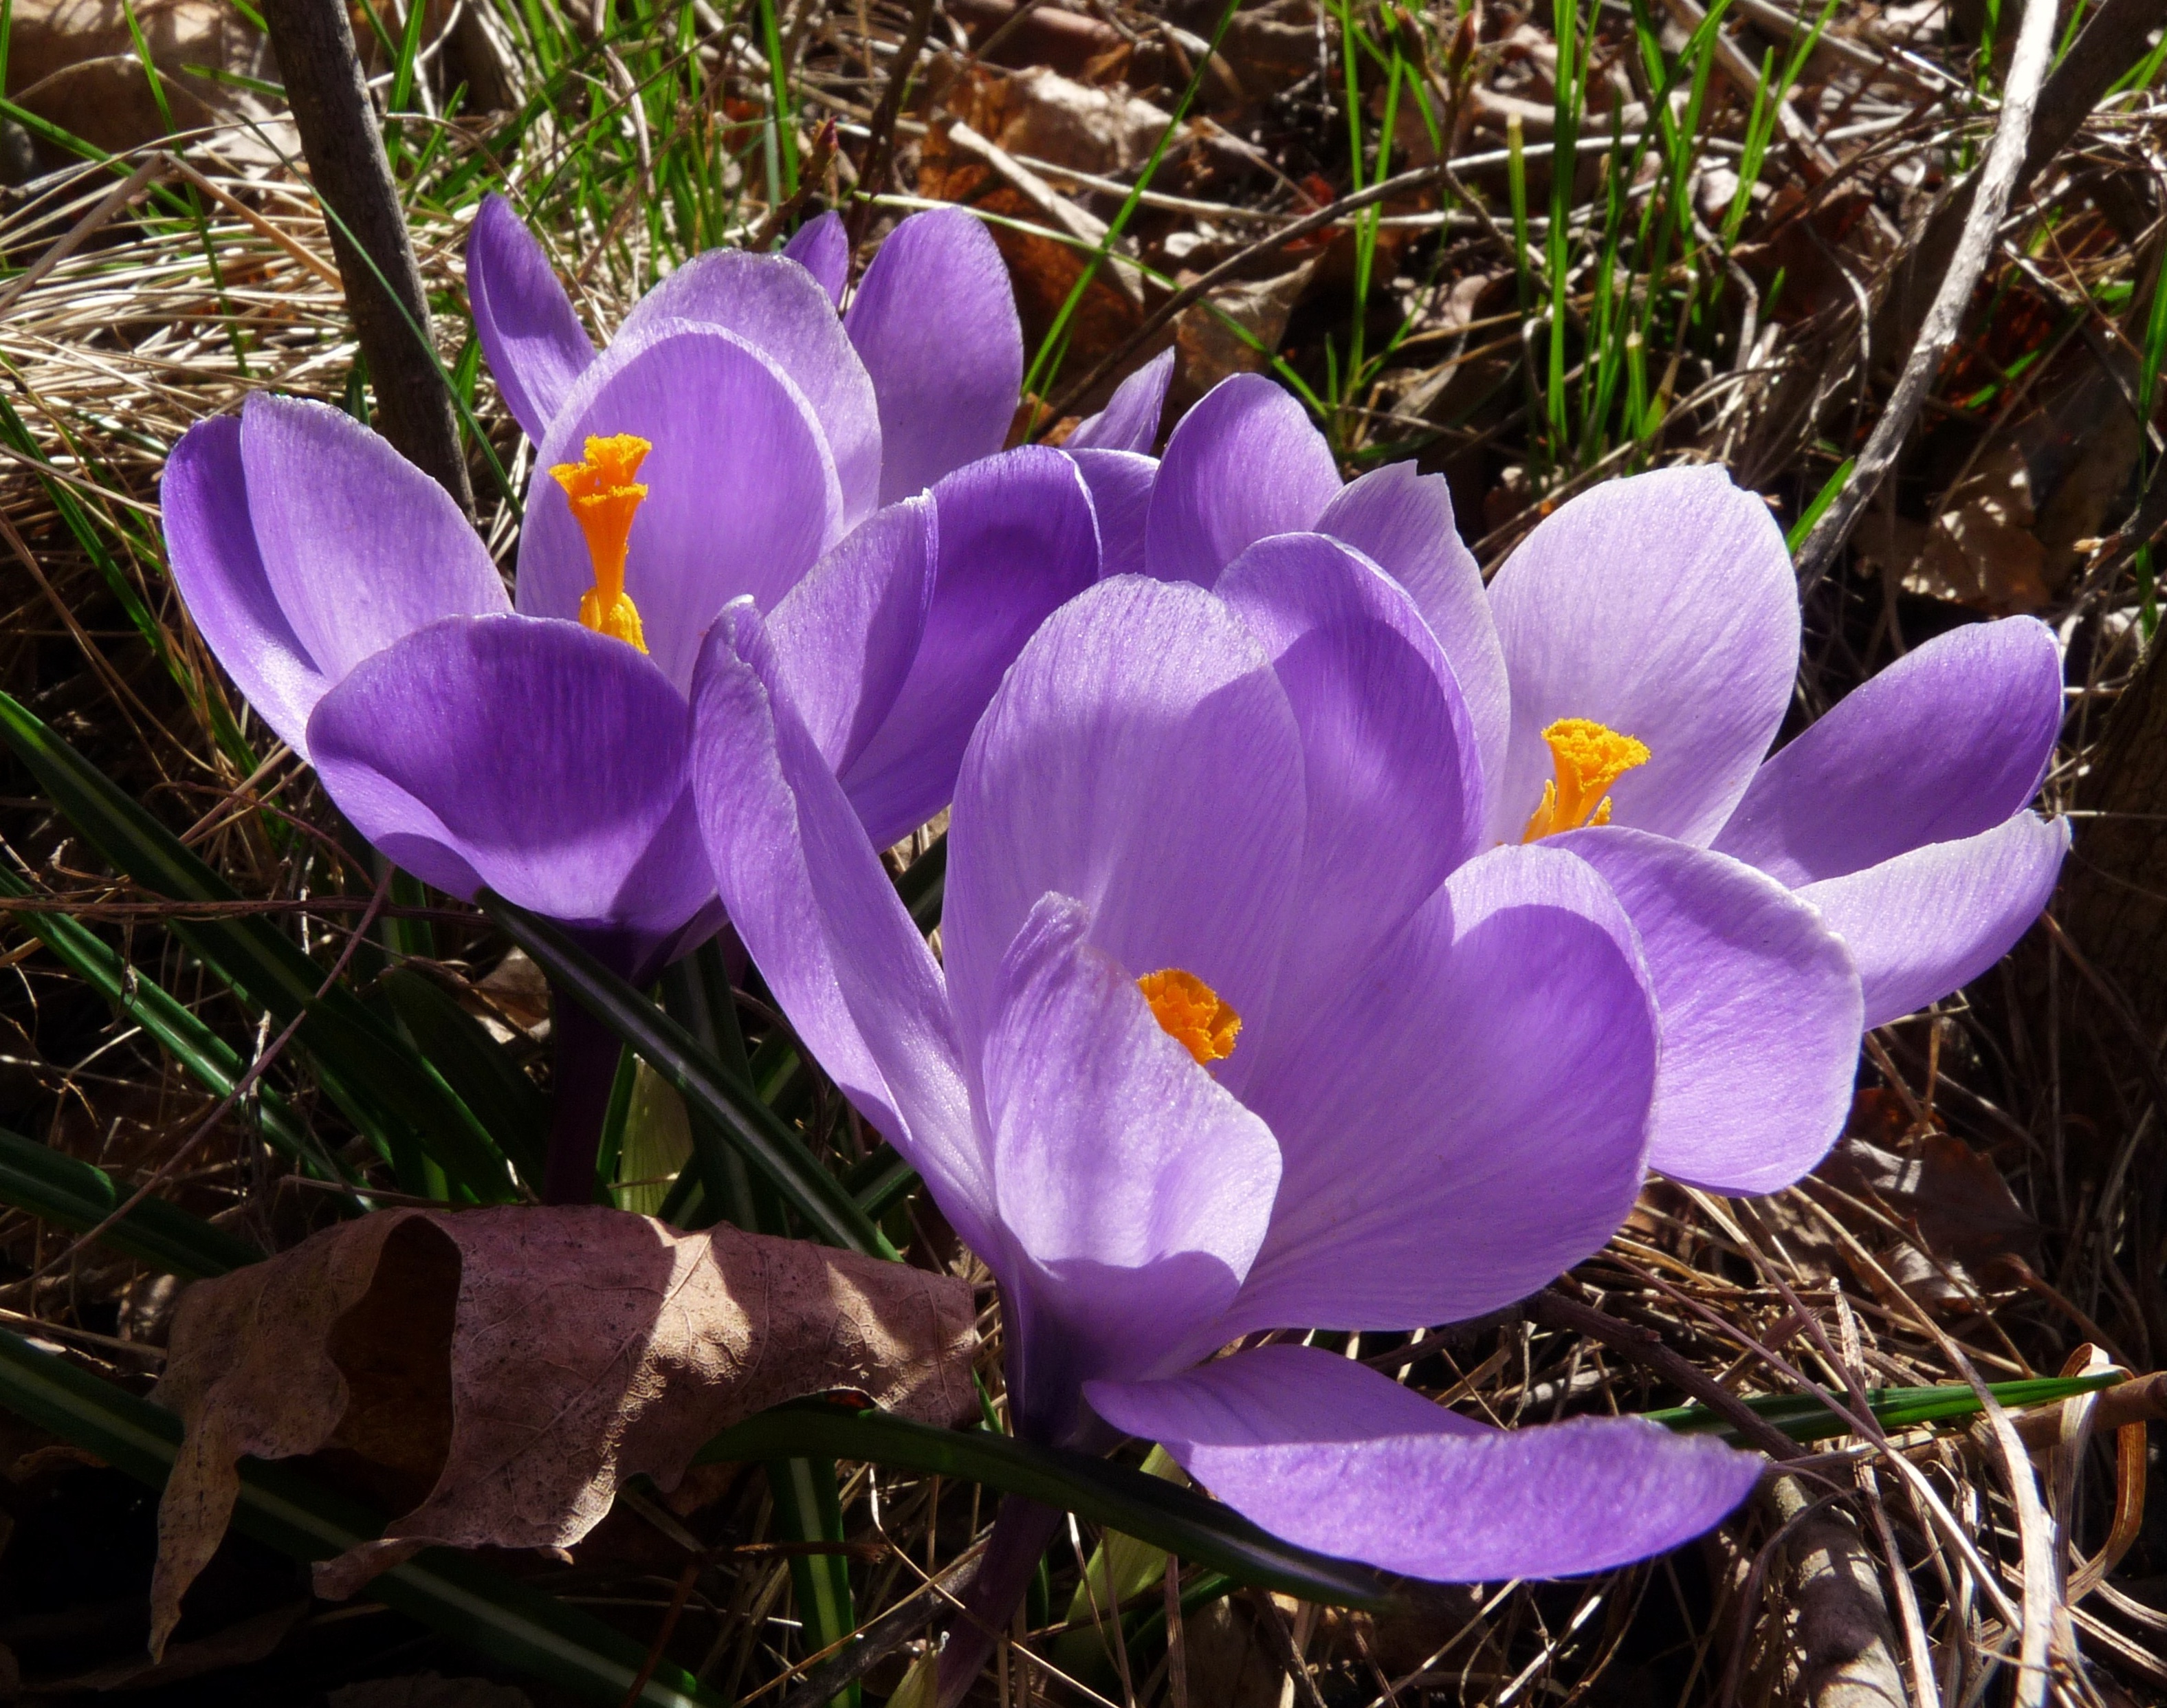
plant, flower, petal, botany, flora, crocus, flowering plant, land plant, iris family